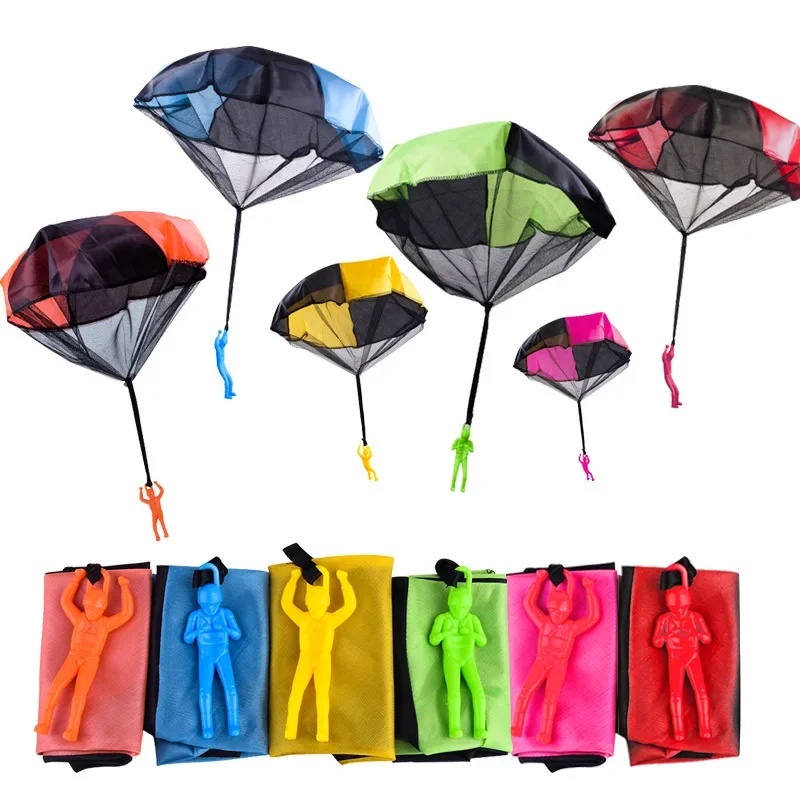
Kids Outdoor Fun: 1/6 Sets Hand Throwing Parachute Toy with Mini Soldier Sports Game
Features Engaging outdoor toy for kids promoting active play and creativity Easy to use hand-throwing parachute design Brightly colored for high visibility Includes mini soldier for interactive play Durable plastic material ensures long-lasting fun Specifications Barcode: No Brand Name: KBDFA Origin: Guangdong, Mainland China Certification: CE Dimensions: 10cm Gender: Unisex Material: Plastic High-concerned Chemical: None Recommended Age: 3-6Y, 6-12Y, 14+y Package Includes 1 Set Hand Throwing Parachute with Mini Soldier Warnings Not suitable for children under 3 years old due to small parts which may pose a choking hazard. Advice to Customers Encourage outdoor play with adult supervision to maximize safety while enjoying this fun toy. Please note: All electronic and mechanical equipment, devices and machines sold to EU countries are CE certified and carry a two year warranty.
Brand: InterCyprus
Category: Toys & Games > Toys > Flying Toys > Toy Parachutes